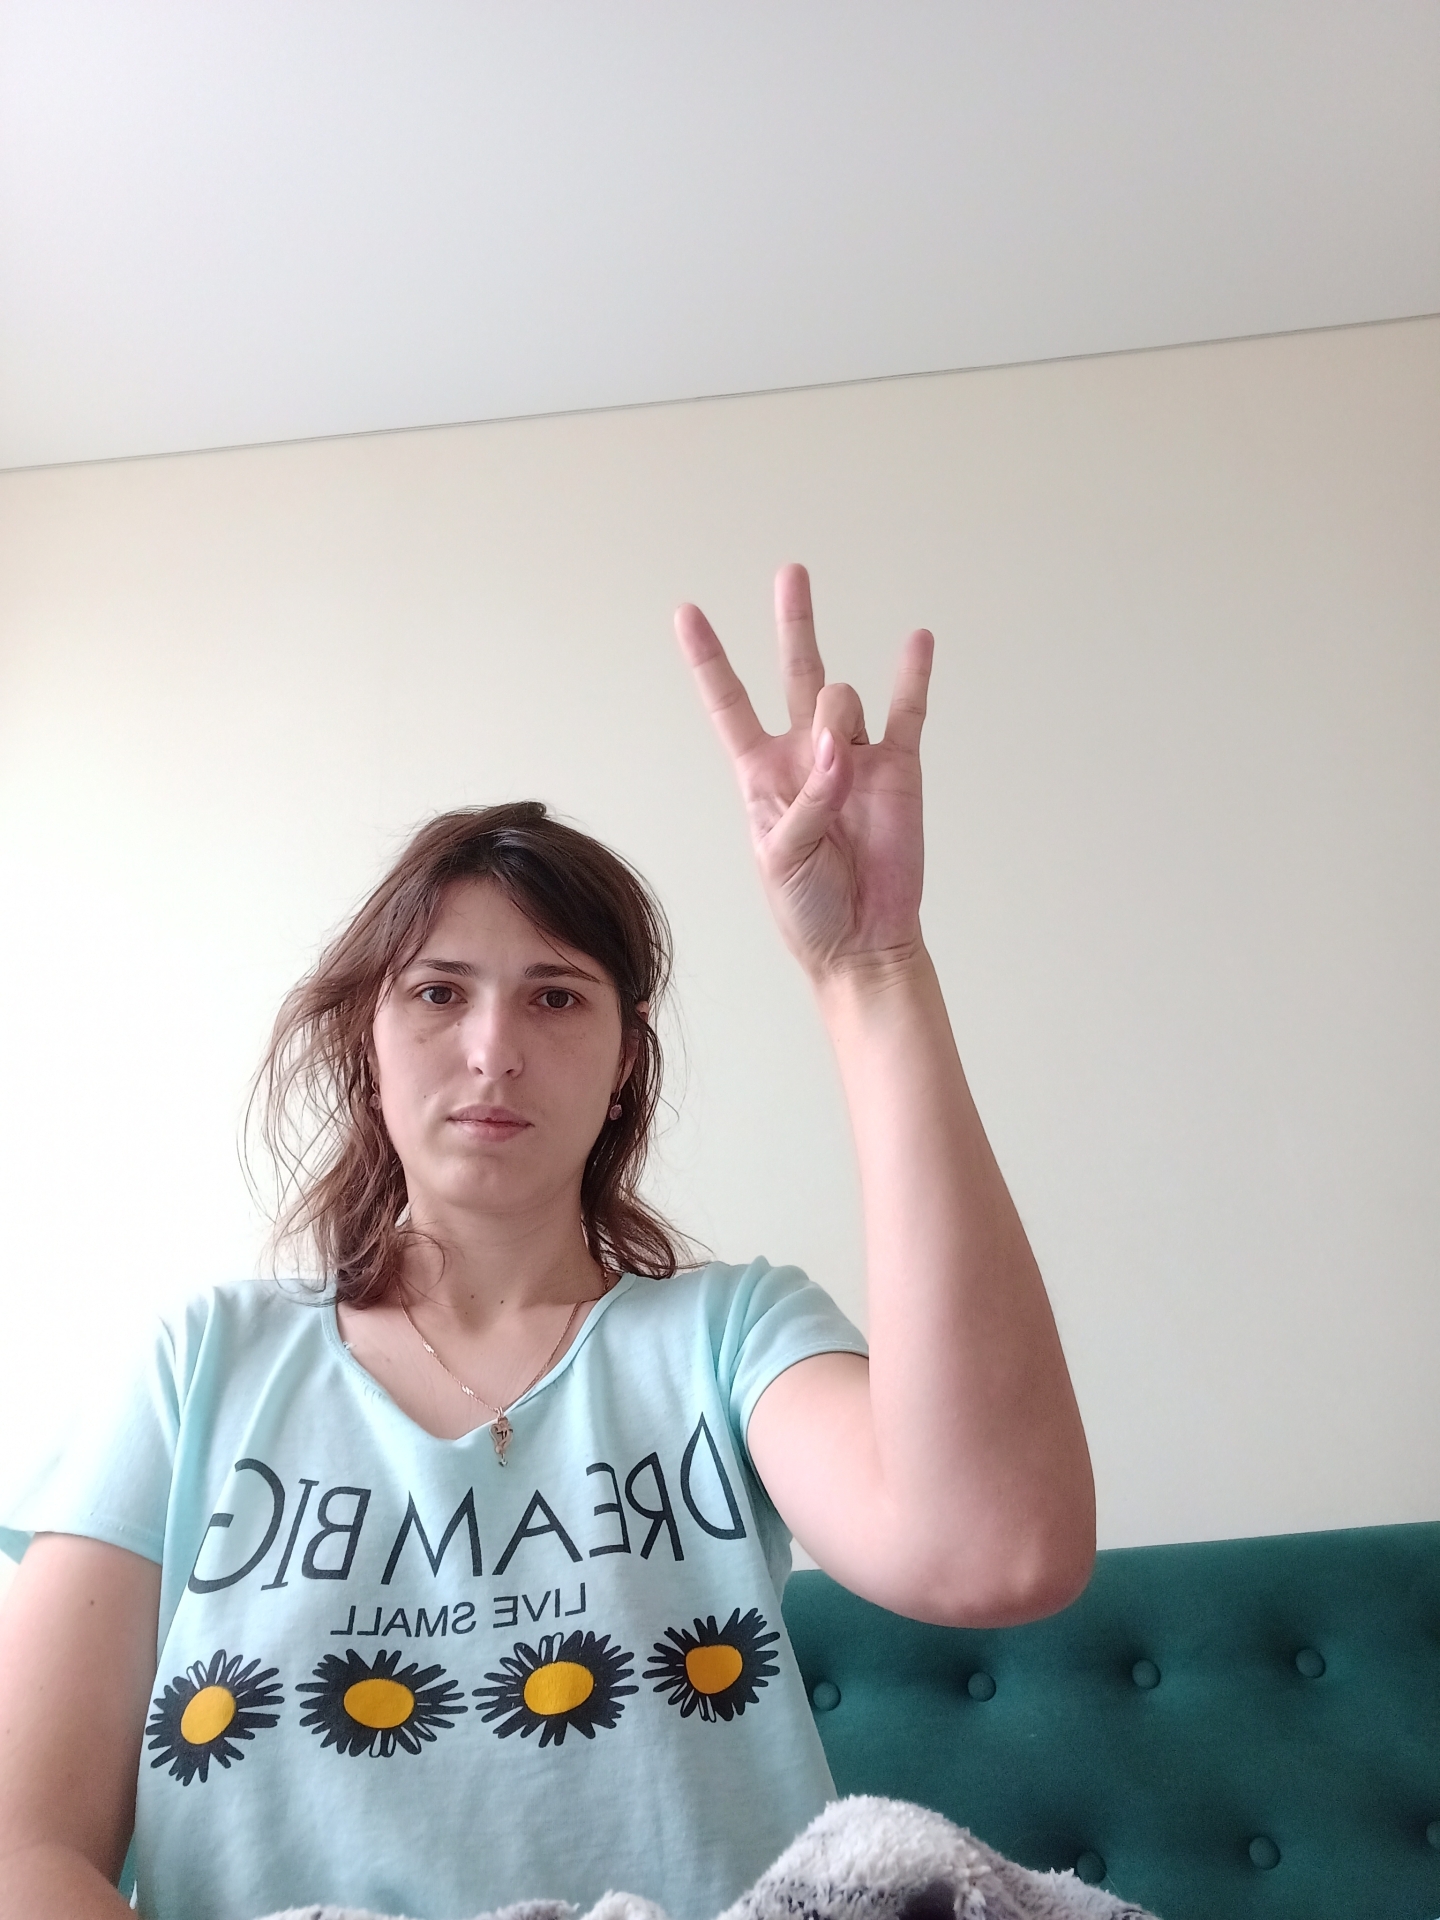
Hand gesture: three3